Neil Ross McKinnon

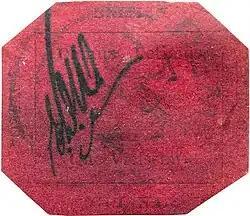
British Guiana 1856 1c magenta stamp

McKinnon practised in British Guiana. In 1905 he was appointed King Edward VII's counsel for the Colony. He was also appointed Acting Solicitor General.